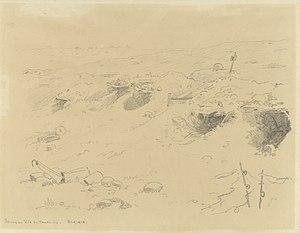
Sarcy est une commune française, située dans le département de la Marne en région Grand Est.